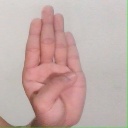
अक्षर: ब